Nevėžis

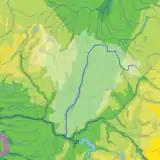
River Basin

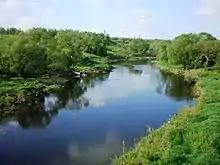
The river in Kėdainiai district municipality

The Nevėžis is connected with two other large rivers by canals. In order to reduce floods on the Lėvuo river, the Sanžilė Canal was dug in 1930. A draft to connect these rivers was first written in 1797. The location was very convenient: about 9,000 years ago Nevėžis was a tributary to Lėvuo. The land between the rivers was low and there was a small Sanžilė rivulet which could serve as the basis for the new canal. In the 19th century the Neman delta belonged to the Germans. This was an obstacle in trading. The Russian Empire was looking for ways to direct ships from the Neman directly to the port of Riga. The plan was abandoned because of insufficient funds. The idea was revisited again in 1914, the preparations for construction started but were interrupted by World War I. After reclaiming the origin of the Lėvuo, heavy rains would cause the flood of as many as twenty villages. It was decided to dig an 8 km length canal. In 1961–63 another canal connecting the Nevėžis with the Šventoji was finished. It is 12 km in length. There is a pumping station near Kavarskas to supply the canal with water.